Seyhan Cultural Center

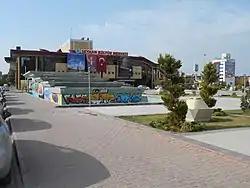

Seyhan Cultural Center, is a complex in Adana that is composed of two theatre halls, a conference hall and three exhibition halls. The center is located next to the Seyhan Municipality Hall, on D400 State Road.